Bronck Farm 13-Sided Barn

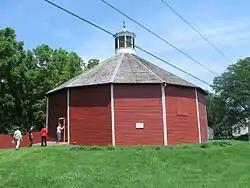
Bronck Farm 13-Sided Barn, July 2009

Bronck Farm 13-Sided Barn is a historic barn located at Coxsackie in Greene County, New York. It was built about 1832 and is a 13 sided frame structure with a hipped roof surmounted by an octagonal cupola. It has an overall diameter of 70 feet and the one story interior is open in plan. It is related to, but listed separately from the Bronck House.